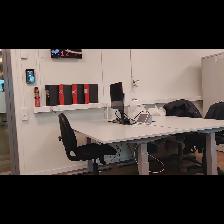
Label: NonHuman